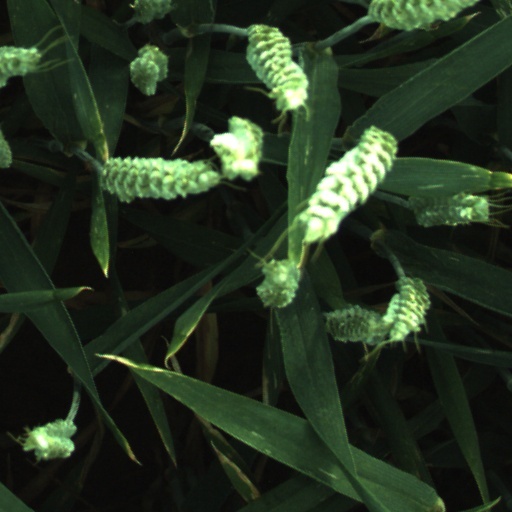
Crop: wheat